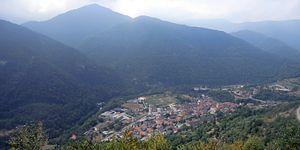
San Damiano Macra est une commune de la province de Coni dans le Piémont en Italie.